Farishtay

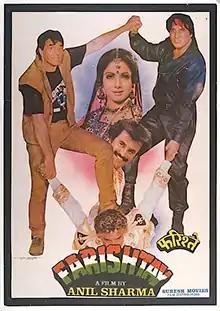
Film poster

Farishtay is a 1991 Indian Hindi-language action drama film directed by Anil Sharma. The film features an ensemble cast of Dharmendra, Vinod Khanna, Rajnikanth, Jaya Prada, Sridevi, Swapna, Kulbhushan Kharbanda, with Sadashiv Amrapurkar featuring as the primary antagonist.